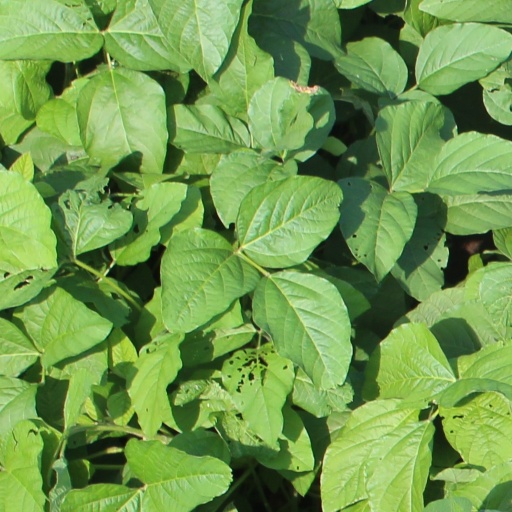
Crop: soybean